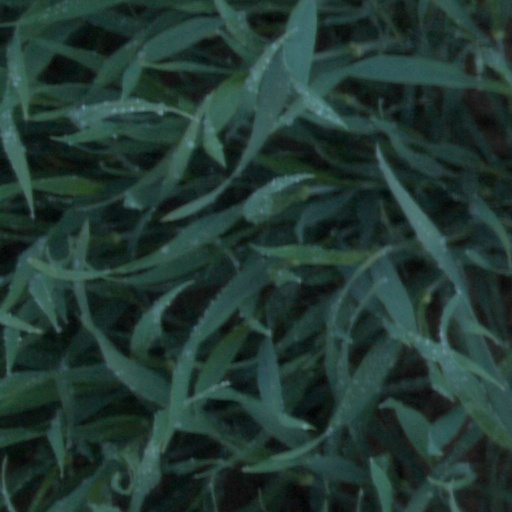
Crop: wheat